Louis Valcke

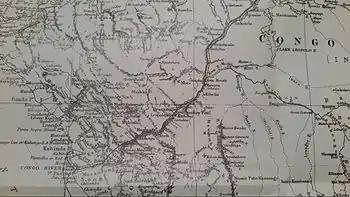
Map of the Congo from Stanley's "Through the Dark Continent"

On 4 August 1880 Valcke embarked at Ostend to travel via Liverpool to Banana, which he reached on 2 October 1880, and on 6 October 1880 went up the river to Vivi to contact Stanley.